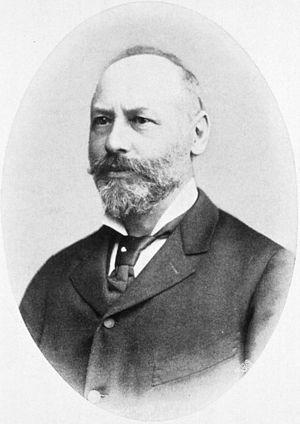
Moritz Kaposi, né Mór Kohn le 23 octobre 1837 à Kaposvár et décédé le 6 mars 1902 à Vienne, était un important médecin et dermatologue hongrois. Il est à l'origine de la découverte d'une tumeur de la peau, portant désormais son nom.